South Devon Railway (heritage railway)

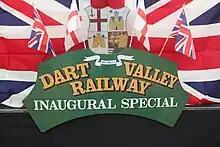
The headboard from the inaugural train in 1969

Having secured GWR 4500 Class "Small Prairie" Tank No.4555 for £750 from BR, Patrick Whitehouse and fellow "Birmingham Railway Mafia" member Pat Garland were looking to secure a GWR style branch line on which to run the locomotive. Both had been involved in the world's first ever heritage railway at the Talyllyn Railway, and so were seeking a complete and in-place railway. In partnership with fellow Talyllyn veteran Bill Faulkner and other local businessman, having originally focused on the already closed GWR Kingsbridge branch. With the track already being removed there, they then focused on the Buckfastleigh to Ashburton branch. Their business plan was to launch and operate a profitable summer-season tourist railway, focused on the many summer visitors who choose to holiday in South Devon.